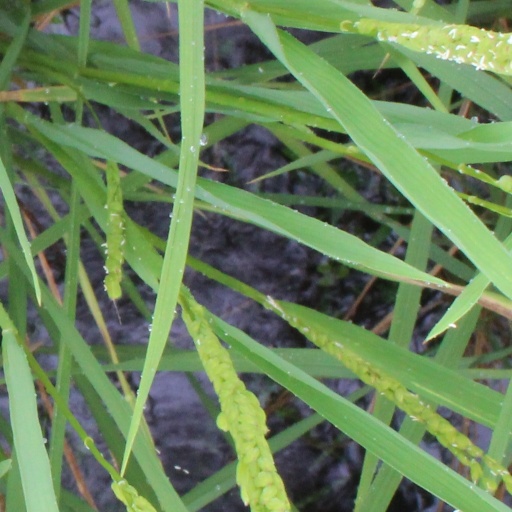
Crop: rice